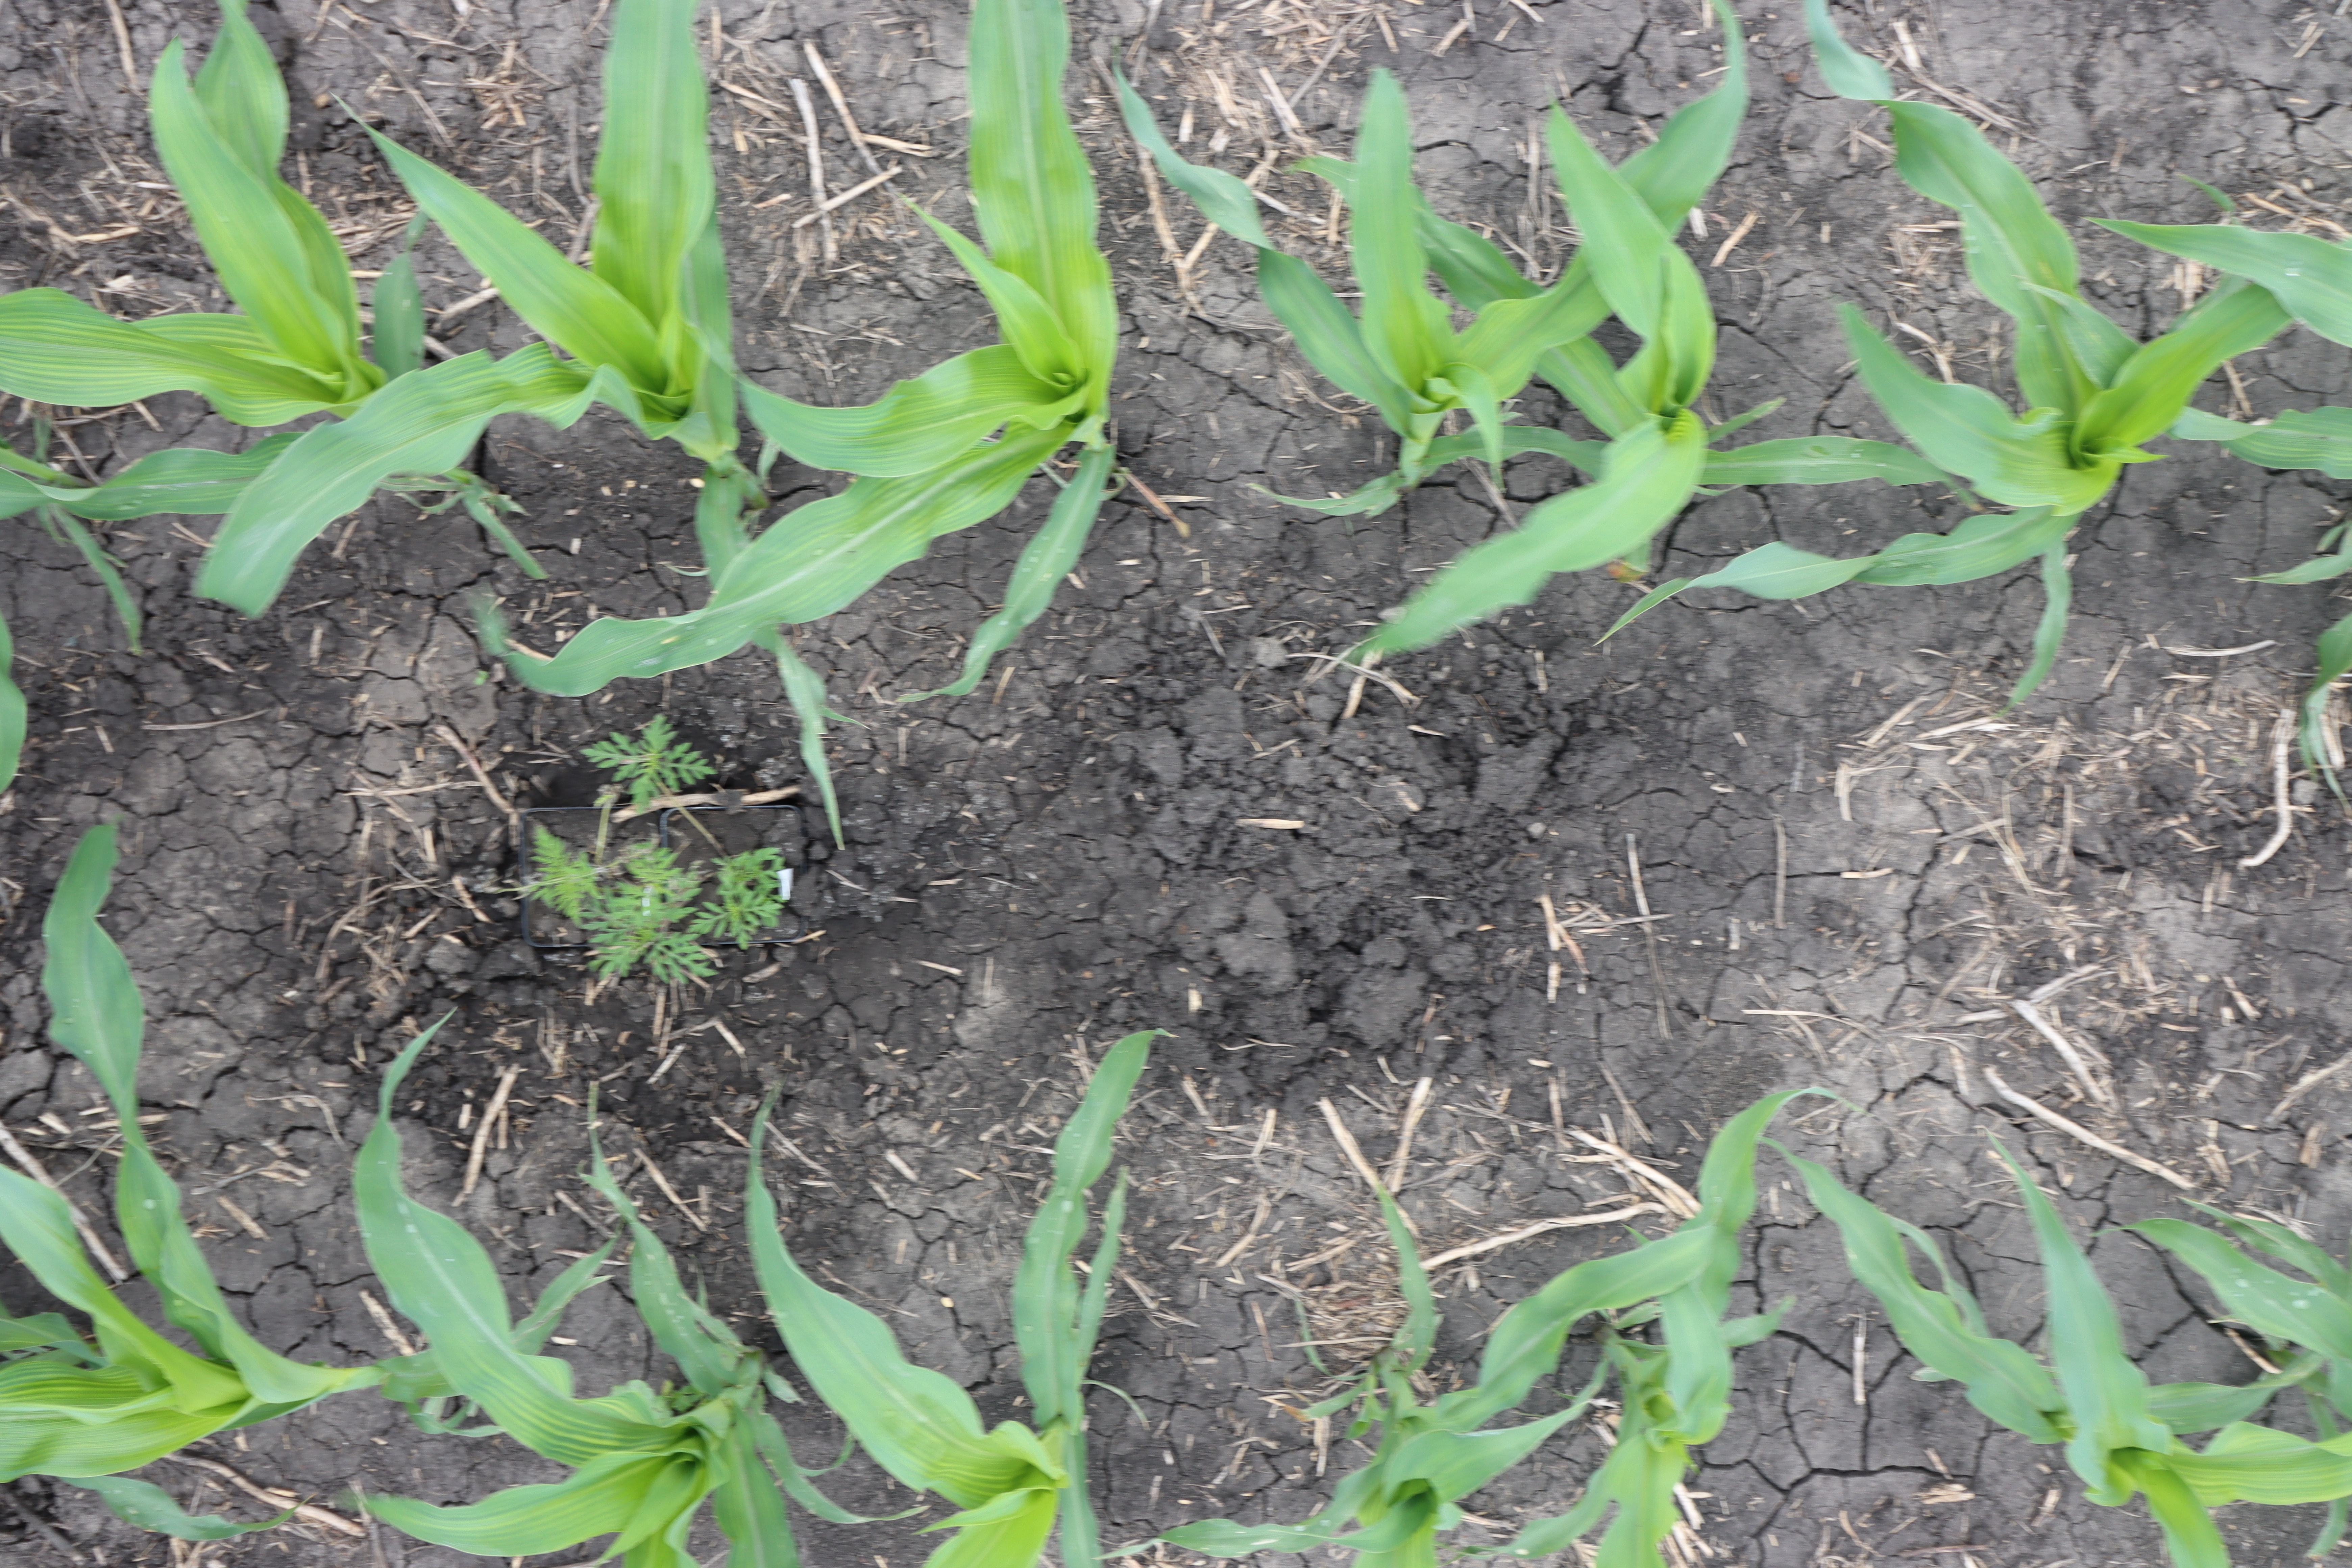
Crop: Corn
Objects: Corn, Corn, Corn, Corn, Corn, Corn, Corn, Corn, Corn, Ragweed